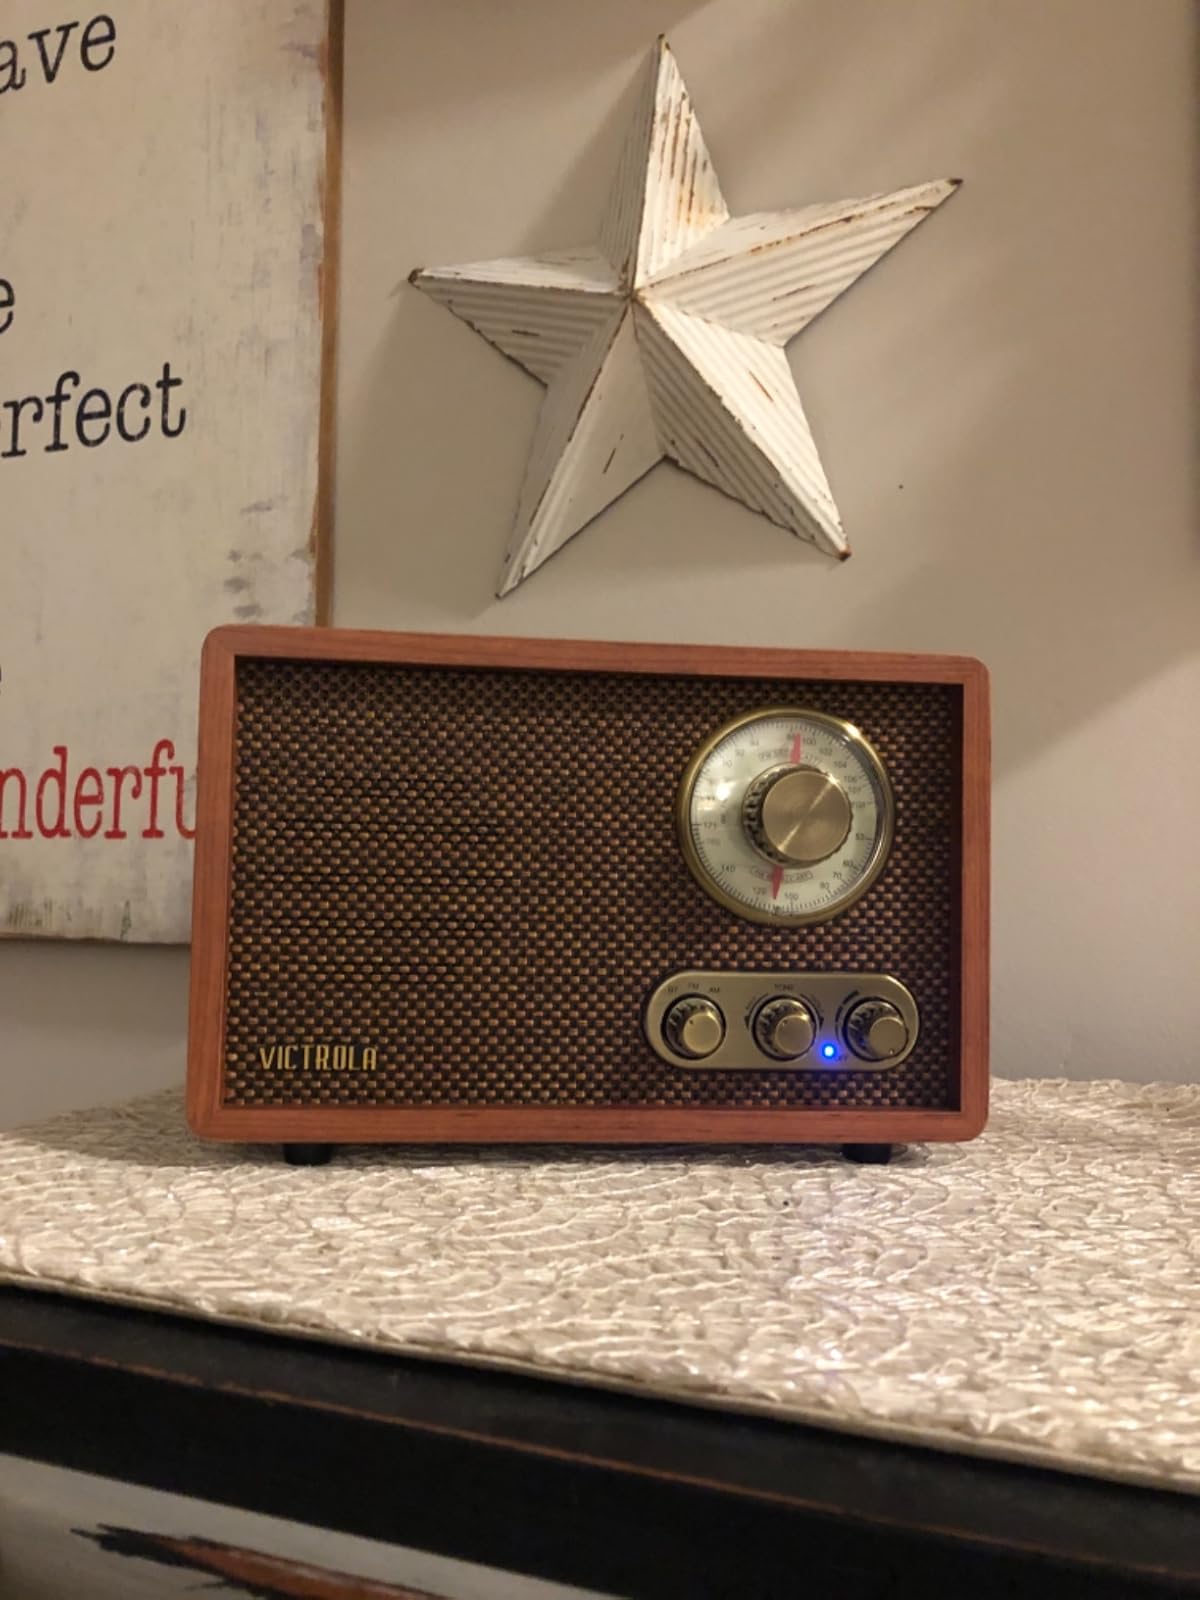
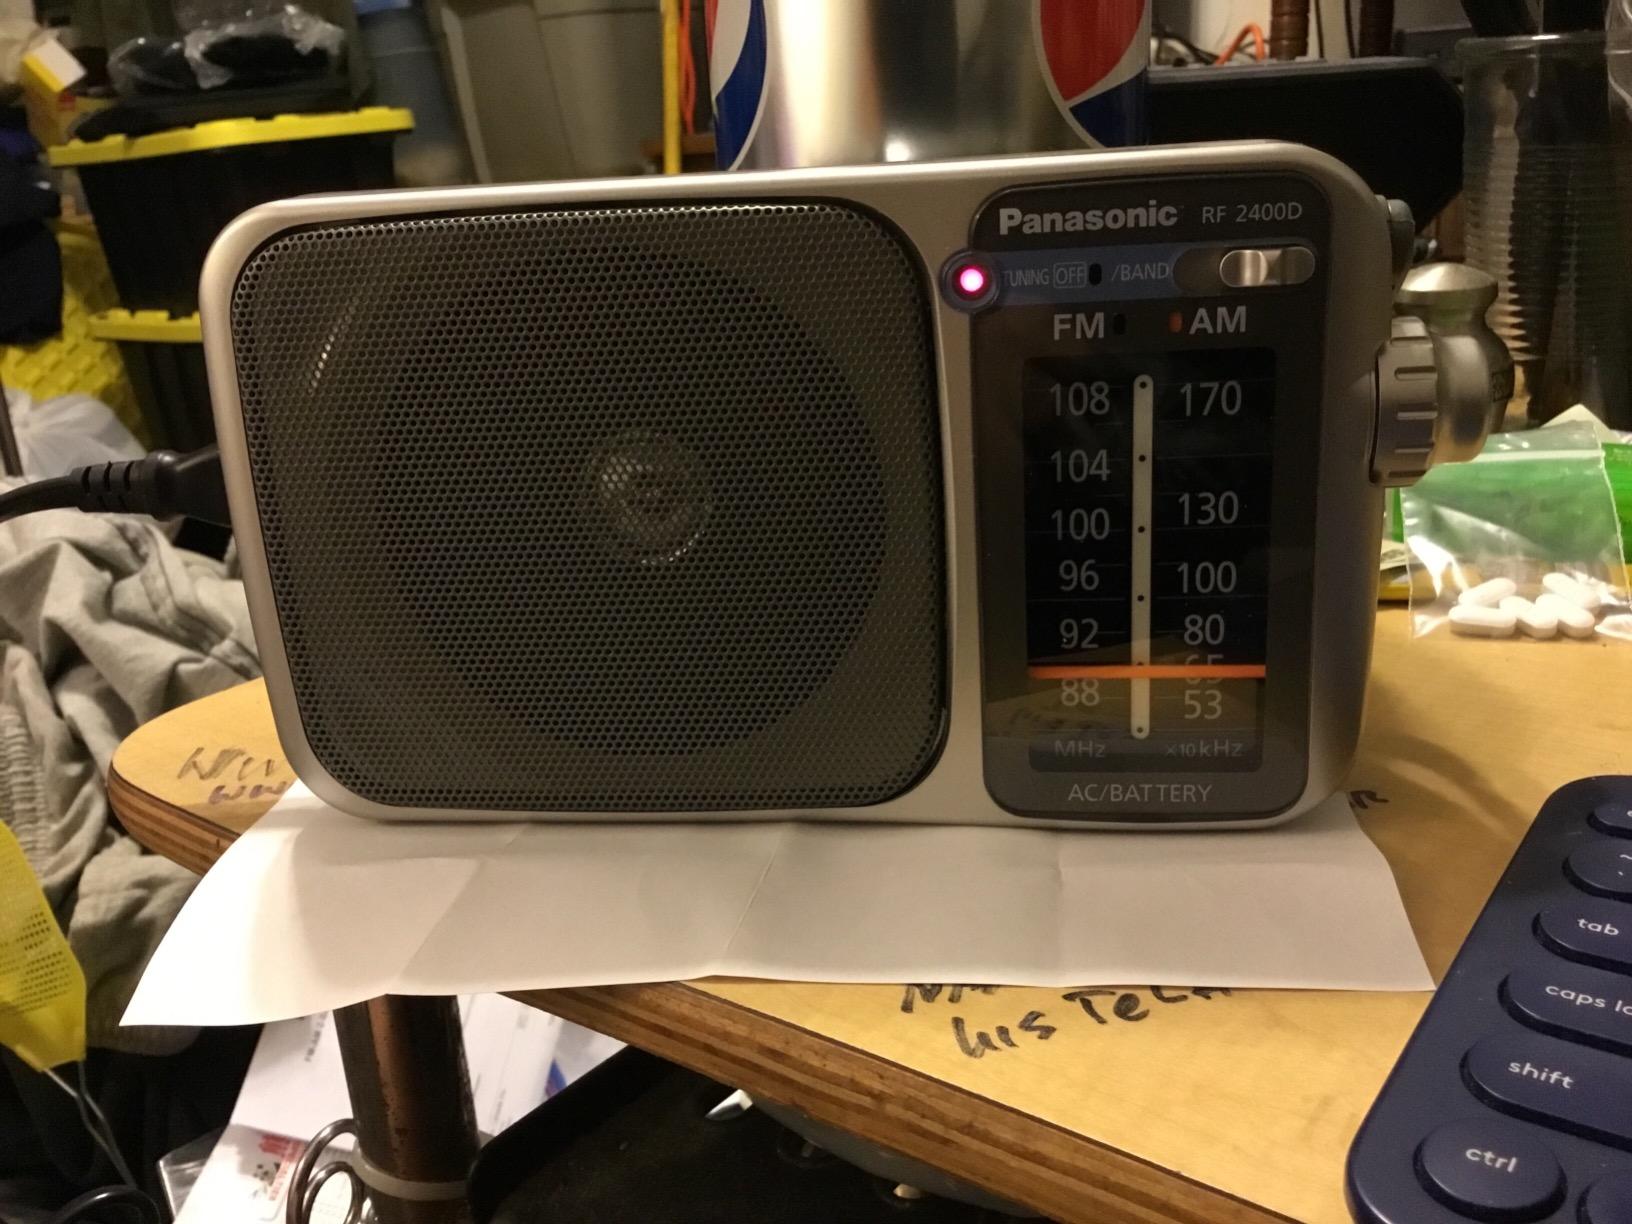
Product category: radio
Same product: no